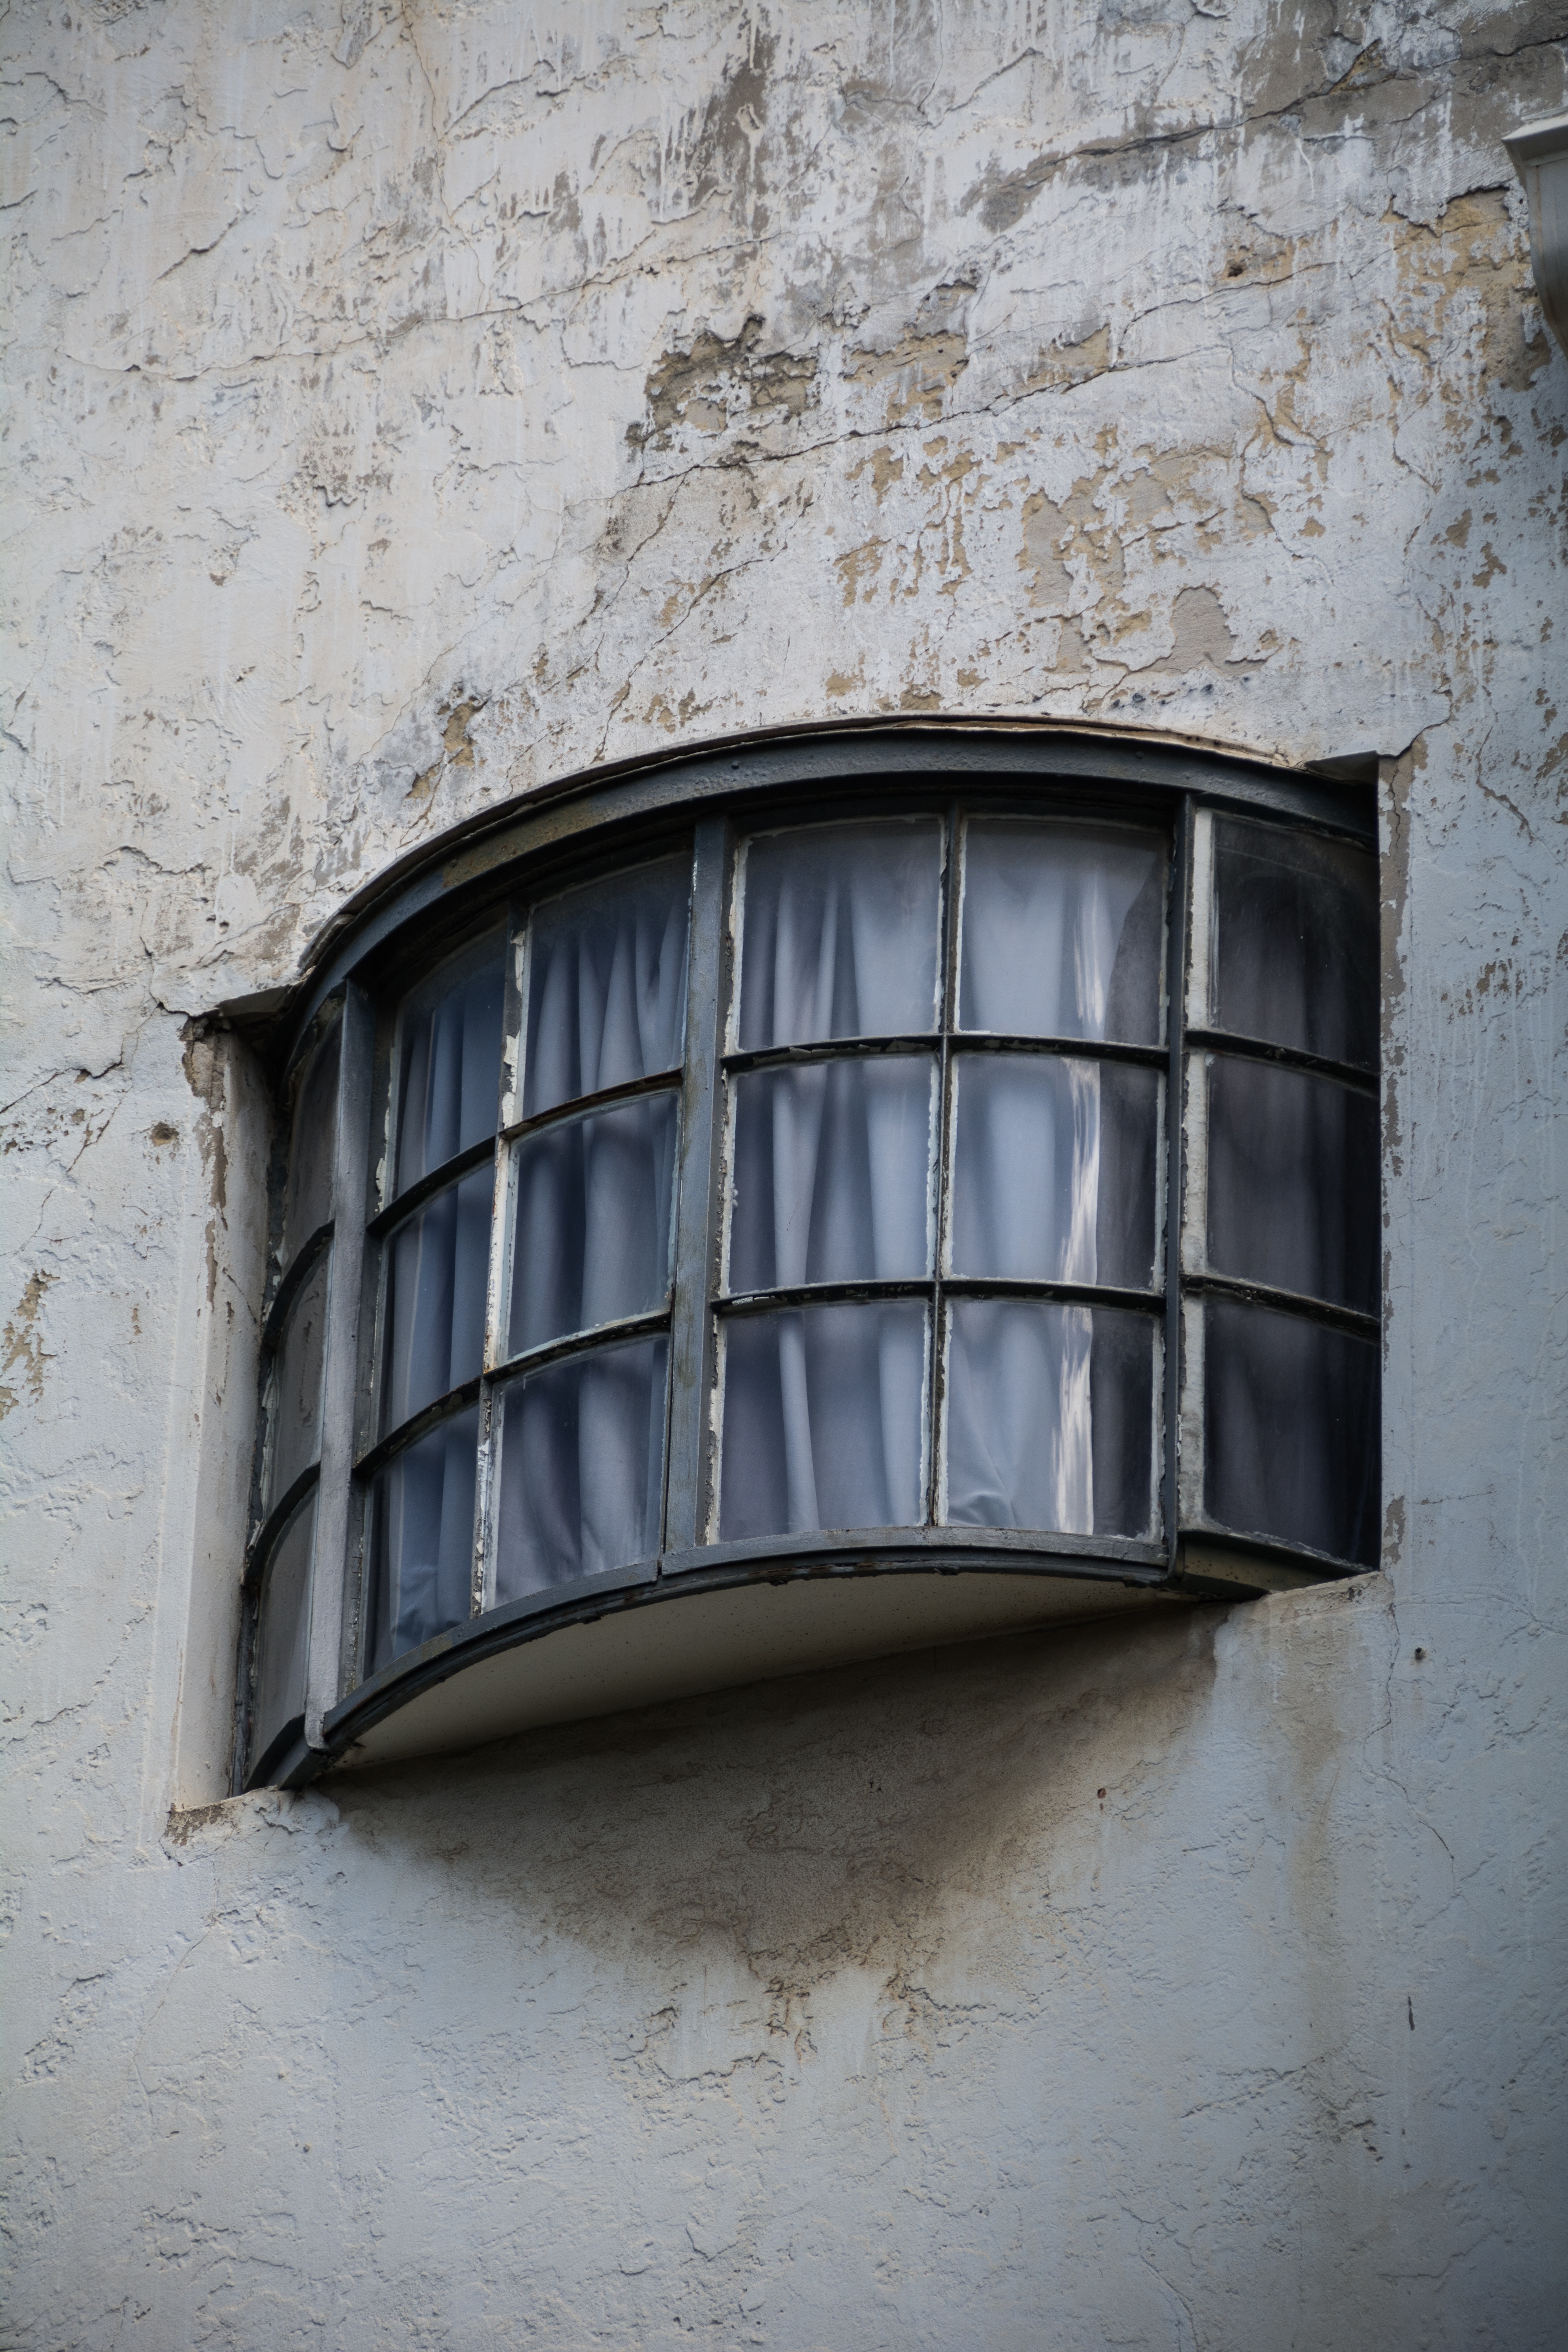
architecture, wood, white, house, window, city, home, wall, summer, facade, residence, blue, door, art, bauhaus, shape, tel aviv, urban area